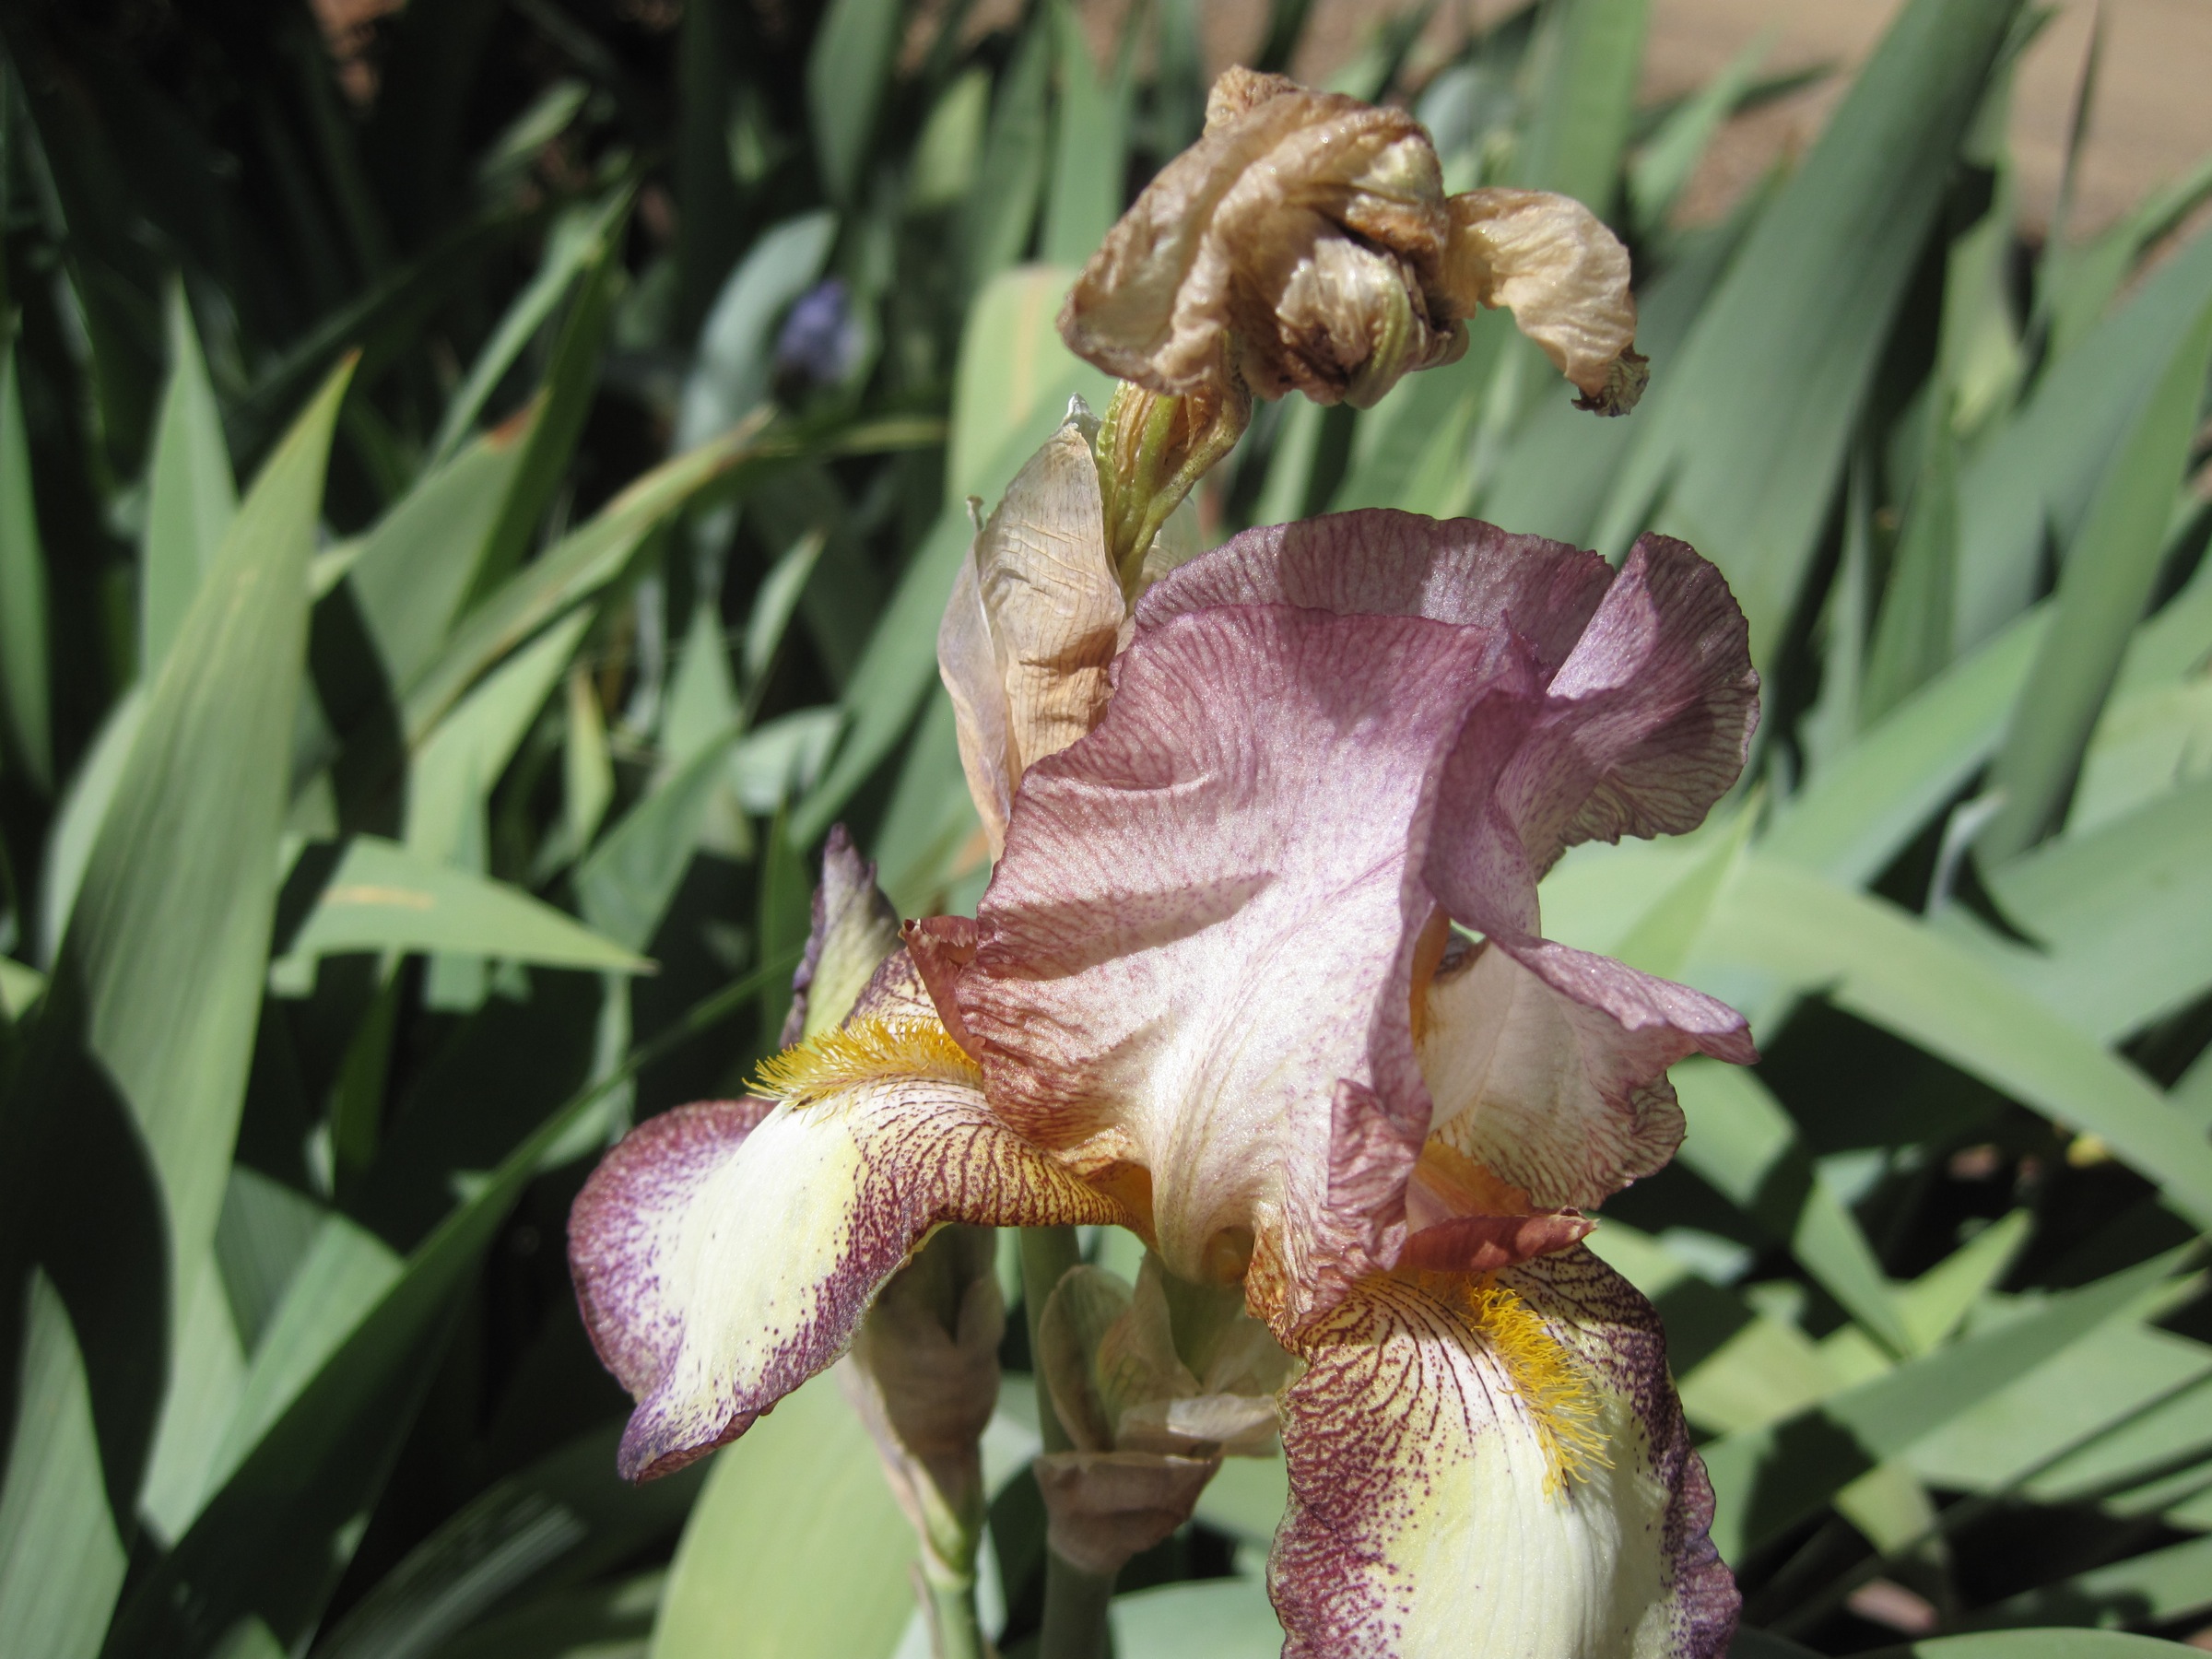
plant, flower, botany, flora, orchid, iris, inmybackyard, flowering plant, cattleya, land plant, iris family